Angelo Heilprin

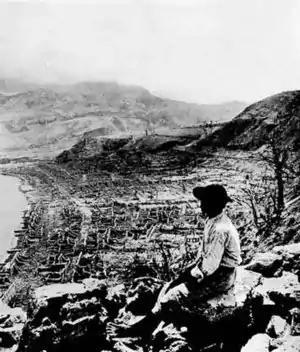
One of Heilprin's most famous photographs: the ruined city of Saint-Pierre, with the Montagne Pelée volcano lost in cloud in the background

In Heilprin's life research travels alternate with periods of teaching and writing. He visited Florida, the Bermudas, Mexico, Greenland and Martinique while also devoting work to his more immediate surroundings. His mountaineering skills were put to use many times in his scientific work.